Keokuk Young Women's Christian Association Building

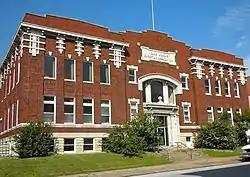

The Keokuk Young Women's Christian Association Building is a historic building located in Keokuk, Iowa, United States. It was listed on the National Register of Historic Places in 2004.